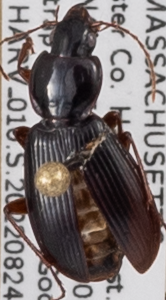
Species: Synuchus impunctatus
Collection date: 2022-08-24
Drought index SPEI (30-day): -1.578
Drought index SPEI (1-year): -1.01
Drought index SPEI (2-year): -0.454